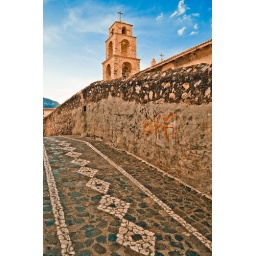
And an empty street in Taxco, with church tower in background